Lego Modular Buildings

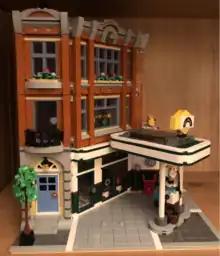
Lego modular Corner Garage

Corner Garage (set number: 10264) is the fourteenth modular building and the fifth corner building, released in January 2019. It has 2569 pieces. The building resembles that of a 1950s-style American building, much like the Downtown Diner. The ground level has a gas station with a fuel pump, kiosk, and a vehicle workshop with a roll-up door, vehicle lift, and tire mounter. The mid-level has a veterinarian's office owned by a character named "Dr. Jones" with an examination table, a fish tank, and a waiting area with a sofa. The upper level has an apartment with a kitchen, TV, sofa, bed, and a staircase that leads to a rooftop terrace with a sun lounger, parasol, and flower garden. The set also includes a scooter, tow truck, and six minifigures, as well as a bunny, parrot, dog, frog, and fish pieces. Instead of the usual blocky-structure corner buildings offered, the set produces a 45-degree angle cut at the front. The set measures over high, wide, and deep.